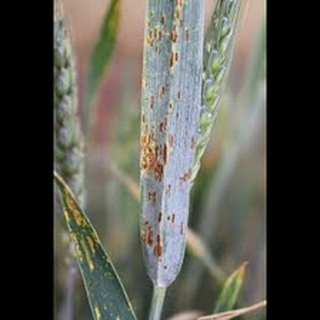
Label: wheat_black_rust